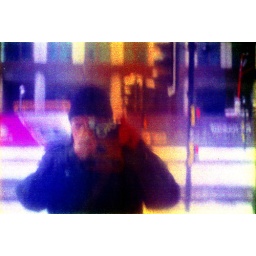
reflected self portrait in an office window